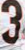
Number: 3